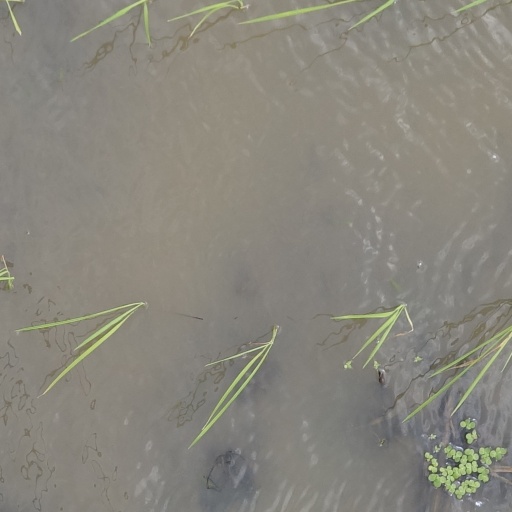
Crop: rice